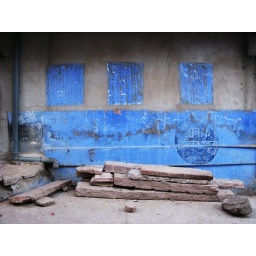
Blue wall in the blue city - Jodhphur, India